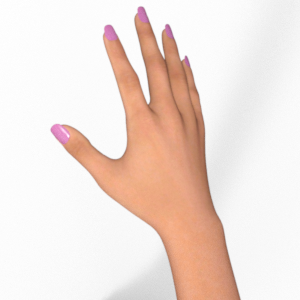
Label: paper